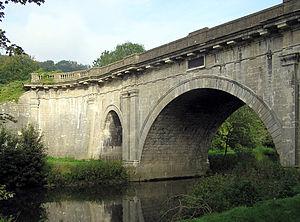
Le canal Kennet et Avon est une voie d'eau dans le sud de l'Angleterre d’une longueur totale de 140 km, composé de deux longueurs de rivière navigable reliées par un canal. Le nom est couramment utilisé pour désigner toute la longueur de la voie navigable et non pas uniquement la section centrale du canal. De Bristol à Bath, la voie navigable suit le cours naturel de la rivière Avon, avant que le canal ne la relie à la Kennet à Newbury, et de là à Reading sur la Tamise. En tout, la voie navigable compte plus de 100 écluses.